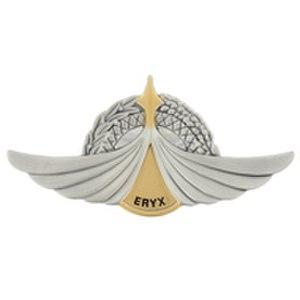
Badge de qualification de tireur ERYX de l'armée de terre française.
L'Eryx est un missile antichar courte portée français construit par MBDA.